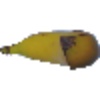
Label: Banana 1